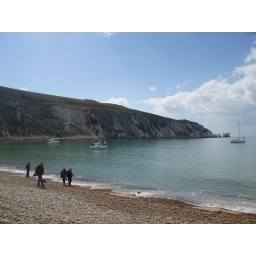
Taken from beach in norfolk of cliffs with boats